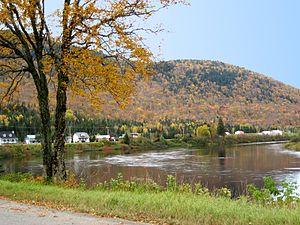
Paysage d'automne dans la Vallée de la Jacques-Cartier
Stoneham-et-Tewkesbury est une municipalité de cantons unis de la province de Québec située dans la municipalité régionale de comté de La Jacques-Cartier, région administrative de la Capitale-Nationale. Elle est située à la porte de la réserve faunique des Laurentides et sur la route qui relie Québec à la région du Saguenay–Lac-Saint-Jean.